Incisivosaurus

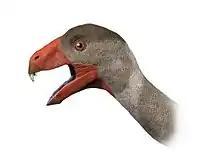
Life restoration

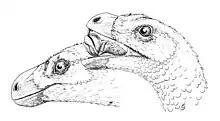
Restoration of head with speculative parrot-like tongue

"Incisivosaurus", as well as its potential synonym "Protarchaeopteryx", were included in the phylogenetic analysis of a 2014 study on the group Paraves and its relatives. In the unweight cladogram, "Incisivosaurus" was rendered as the sister taxon to "Protarchaeopteryx", with their group being the most primitive oviraptorosaurians. In both weighted analyses however, "Protarchaeopteryx" was found to be the most primitive oviraptorosaurian, with "Incisivosaurus" as the next most basal. One of the weighted cladograms, using TNT, is shown below.